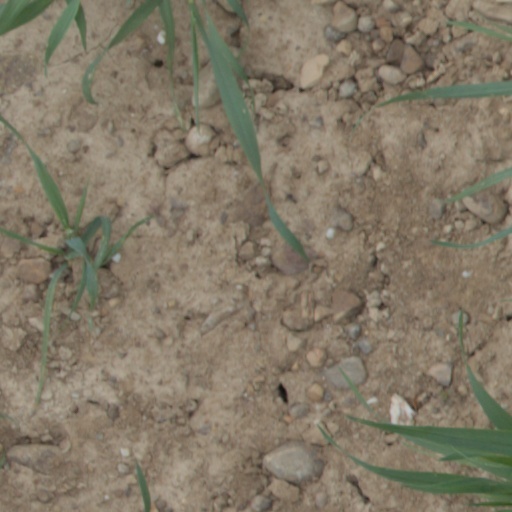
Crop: wheat